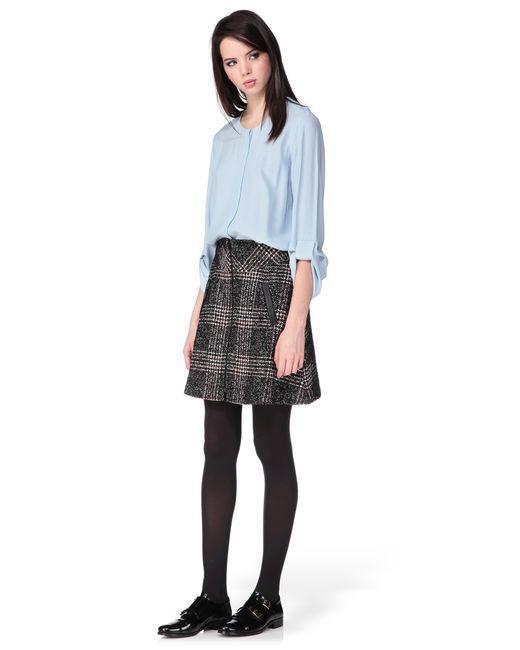
Hellblaues Baumwollhemd mit grauem Rock für Damen